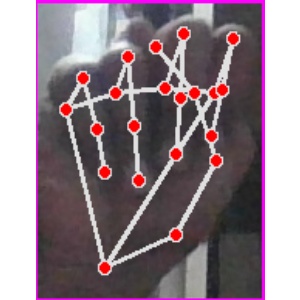
अक्षर: न